Cabinet of curiosities

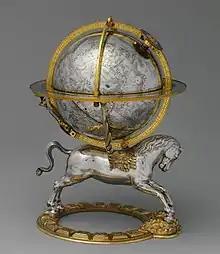
Celestial globe with clockwork, made for the "Kunstkammer" of Rudolf II, 1579

The "Kunstkammer" of Rudolf II, Holy Roman Emperor (ruled 1576–1612), housed in the Hradschin at Prague, was unrivalled north of the Alps; it provided solace and retreat for contemplation that also served to demonstrate his imperial magnificence and power in the symbolic arrangement of their display, ceremoniously presented to visiting diplomats and magnates.